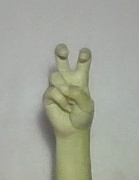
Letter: toot